Elisabeth von Thadden

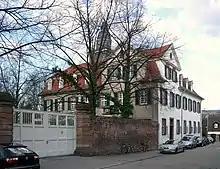
Elisabeth von Thadden School, Heidelberg

After the war, in 1920, Elisabeth's father remarried to Barbara Blank (1895–1972). Thadden and her sisters left Trieglaff, she herself moved to Berlin to pursue a career in education. She attended the Soziale Frauenschule led by social reformer Alice Salomon, where she came into contact with educational progressivism. After training there, she got a job at a children's camp in Heuberg in the Swabian Jura, later also gaining experience at the Kurt Hahn school.